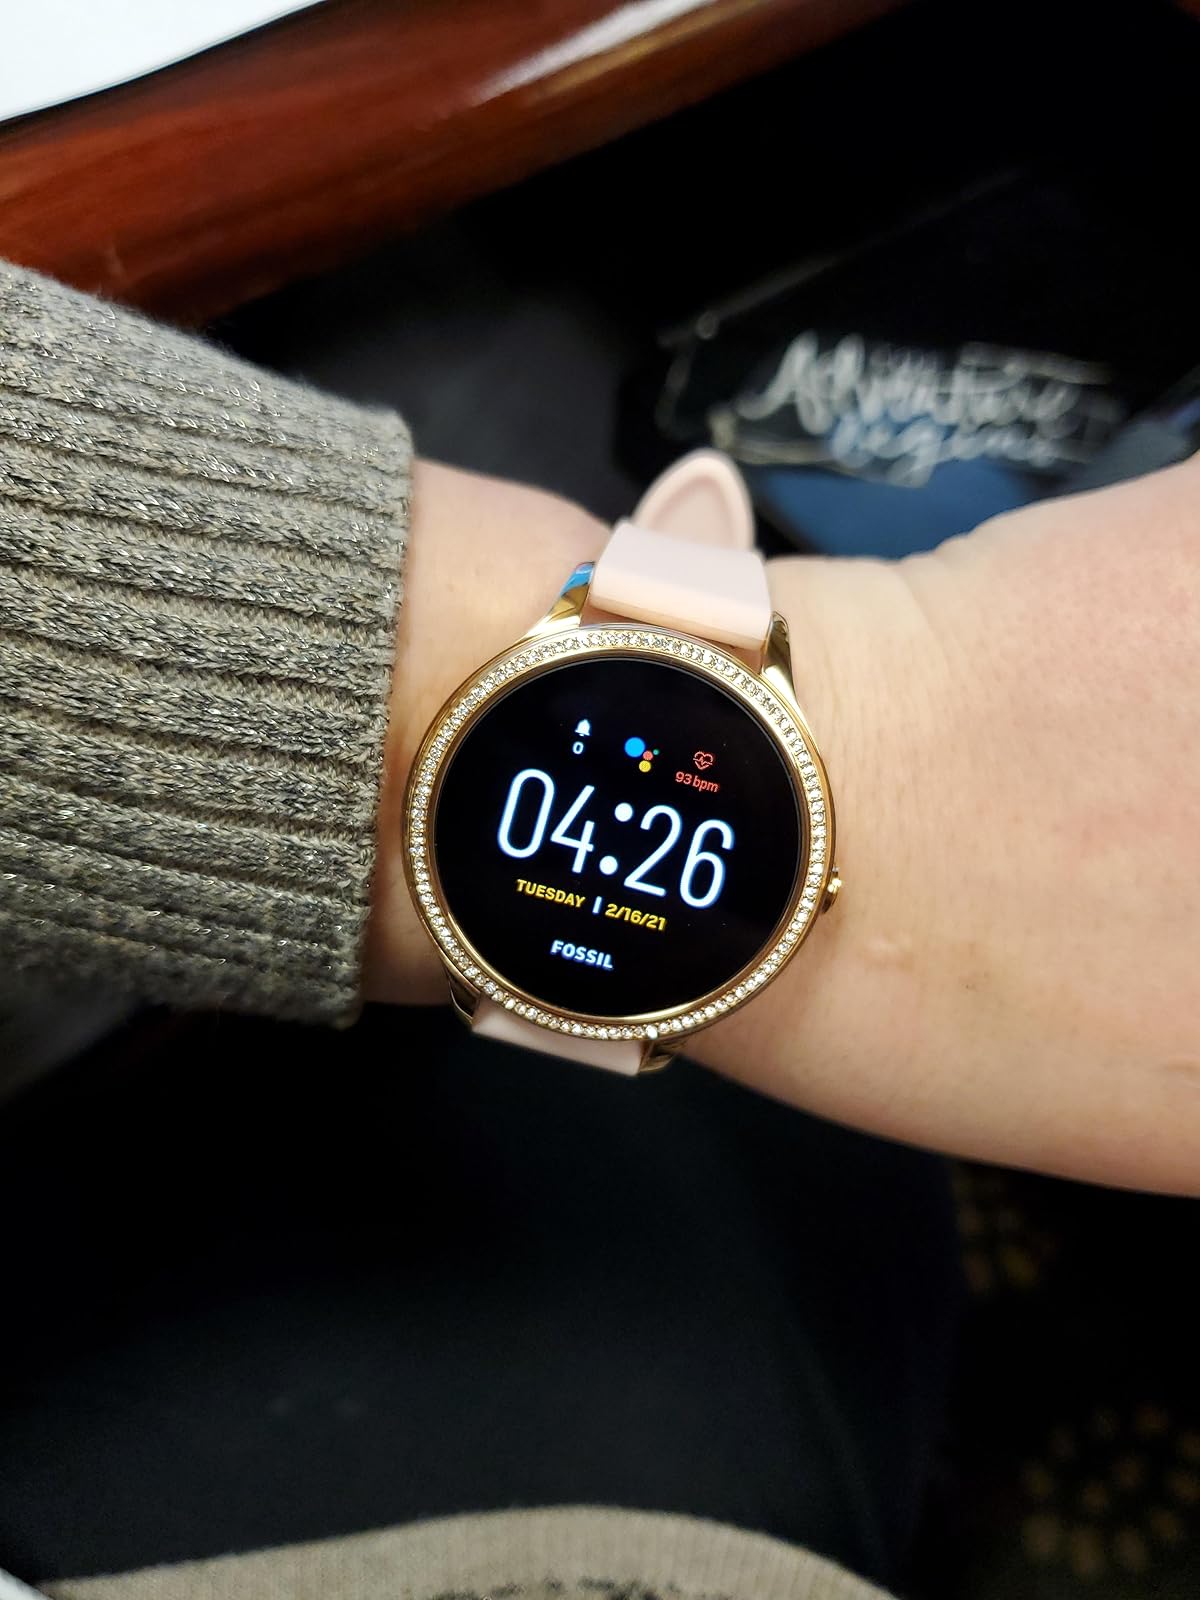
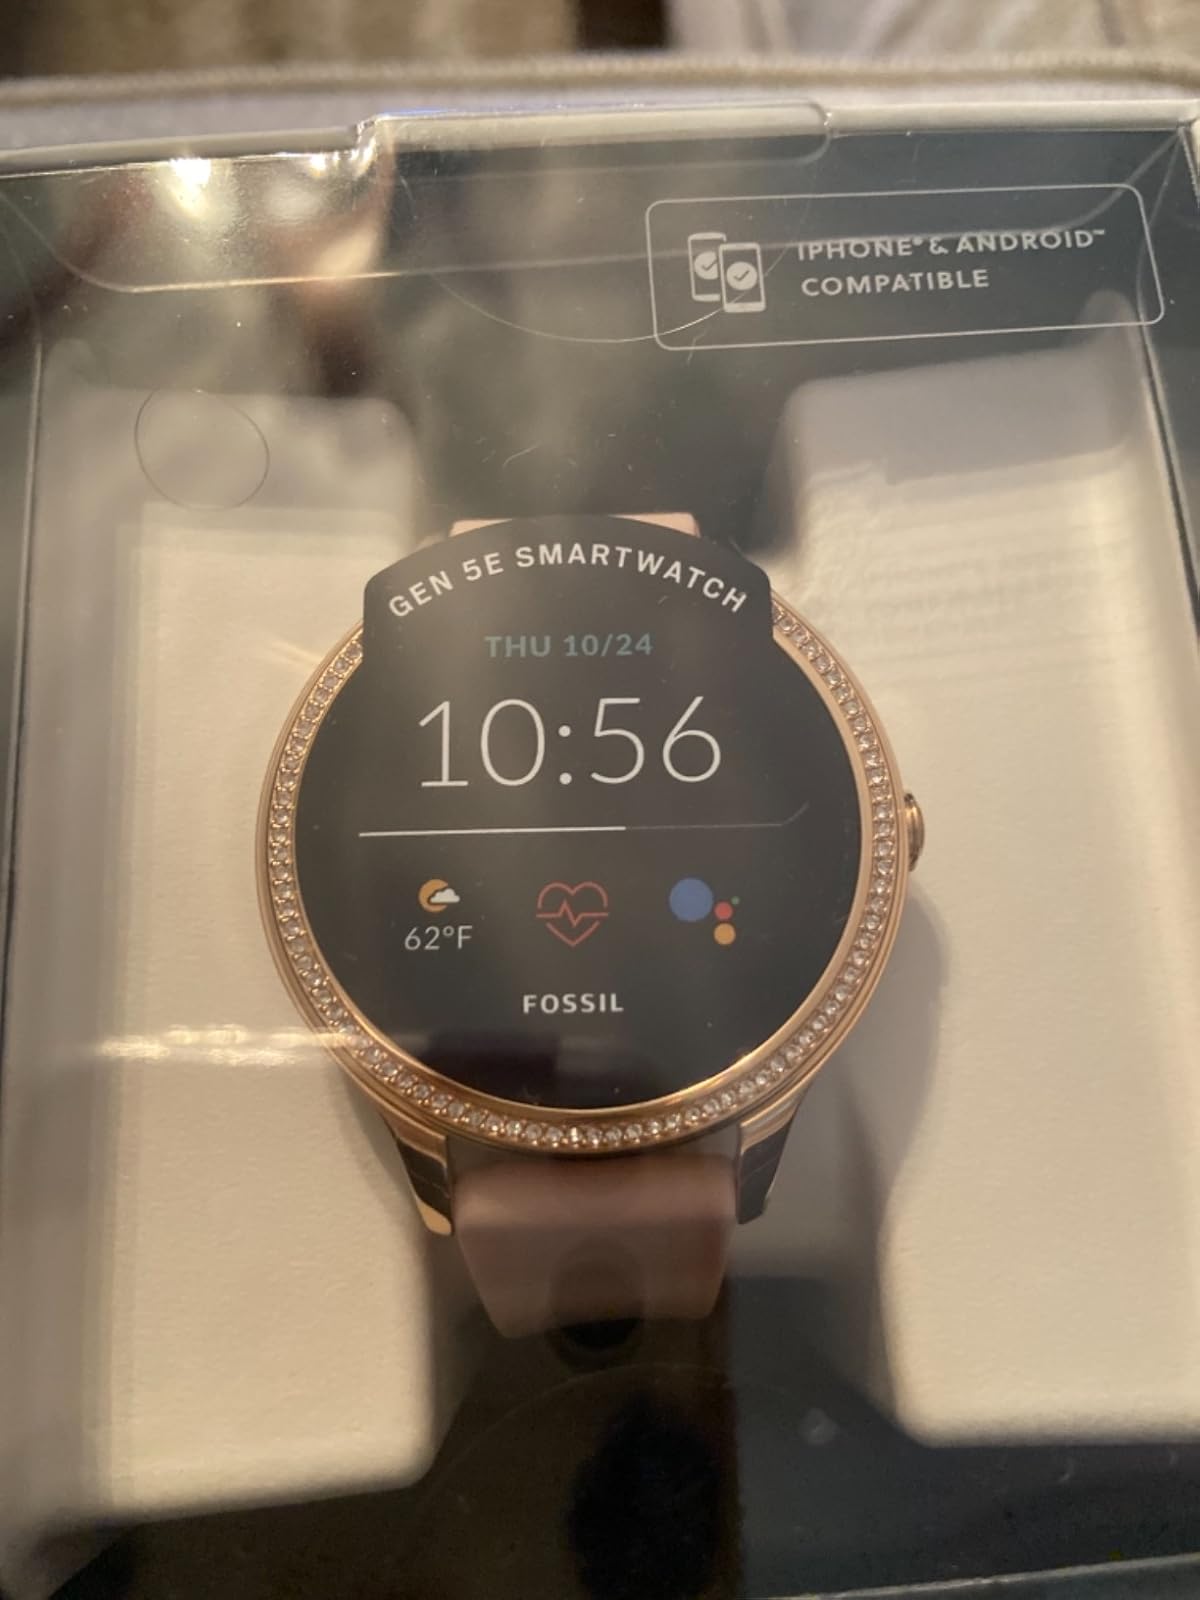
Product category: smartwatch
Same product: yes